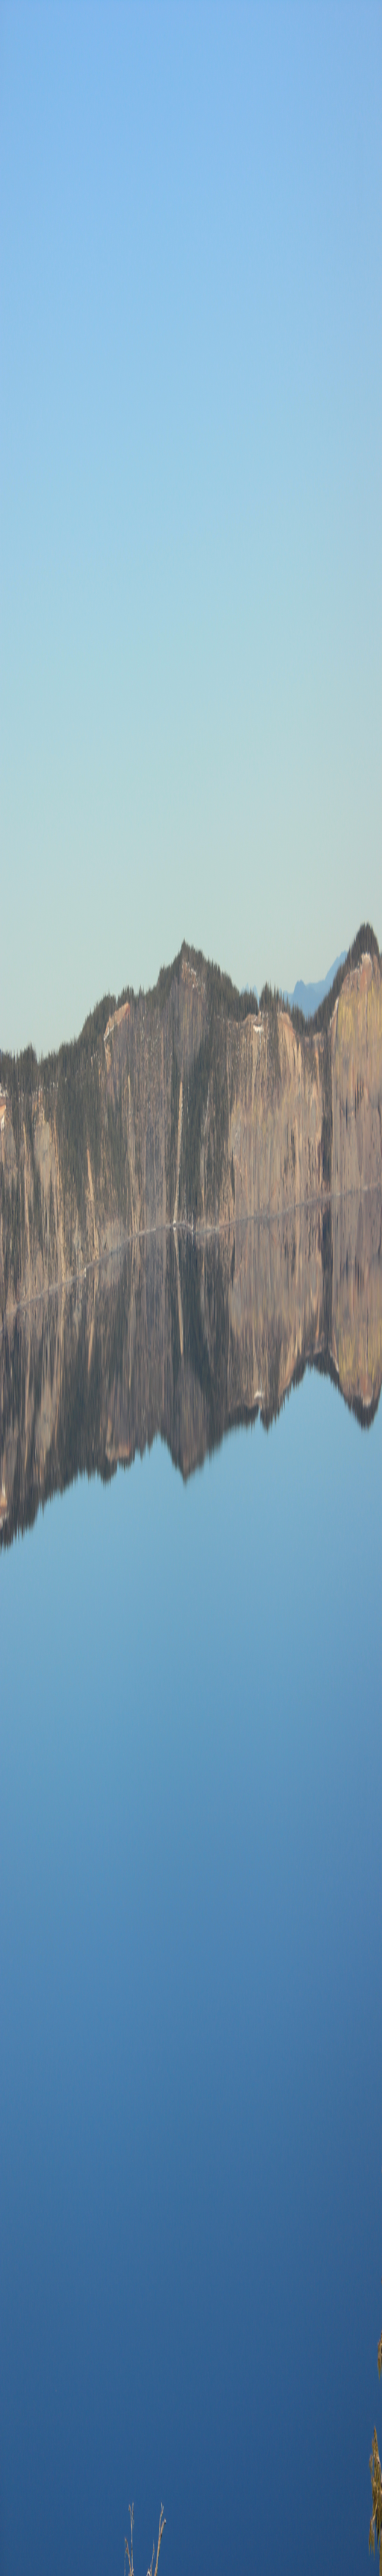
once a volcano and after its collapse ago , water has filled in the crater making it the deepest lake in the country !